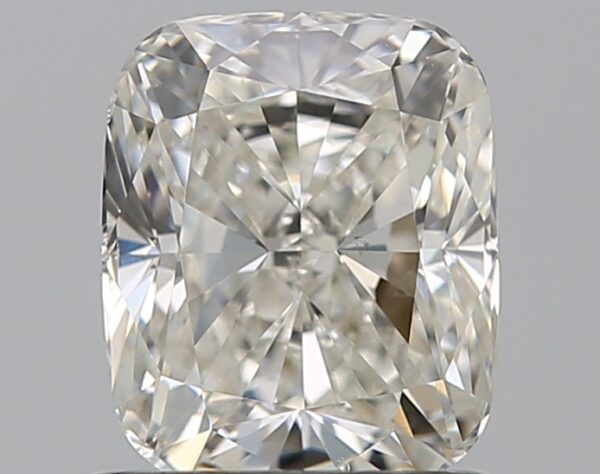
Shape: cushion
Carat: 1
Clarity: VS2
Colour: I
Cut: VG
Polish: EX
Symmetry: EX
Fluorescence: F
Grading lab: GIA
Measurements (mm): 6.2 x 5.16 x 3.68